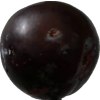
Label: plum